Quartier Mangin

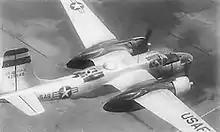
Douglas A/B-26C-35-DT Invader Serial 44-35549 of the 180th LBS

The first USAF unit to use Laon AB was the activated Air National Guard 126th Bombardment Wing, flying the Second World War vintage Douglas B-26B/C "Invader" light bomber.